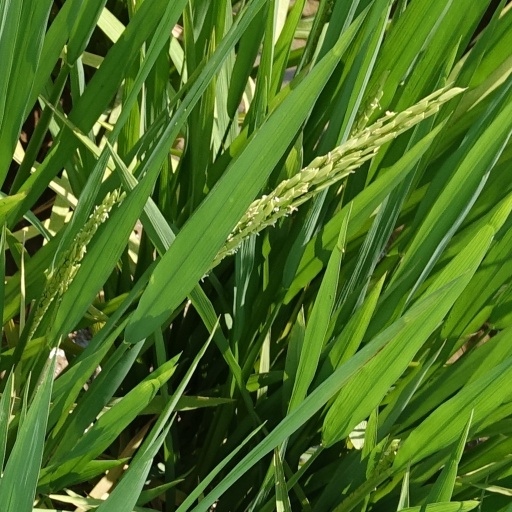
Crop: rice